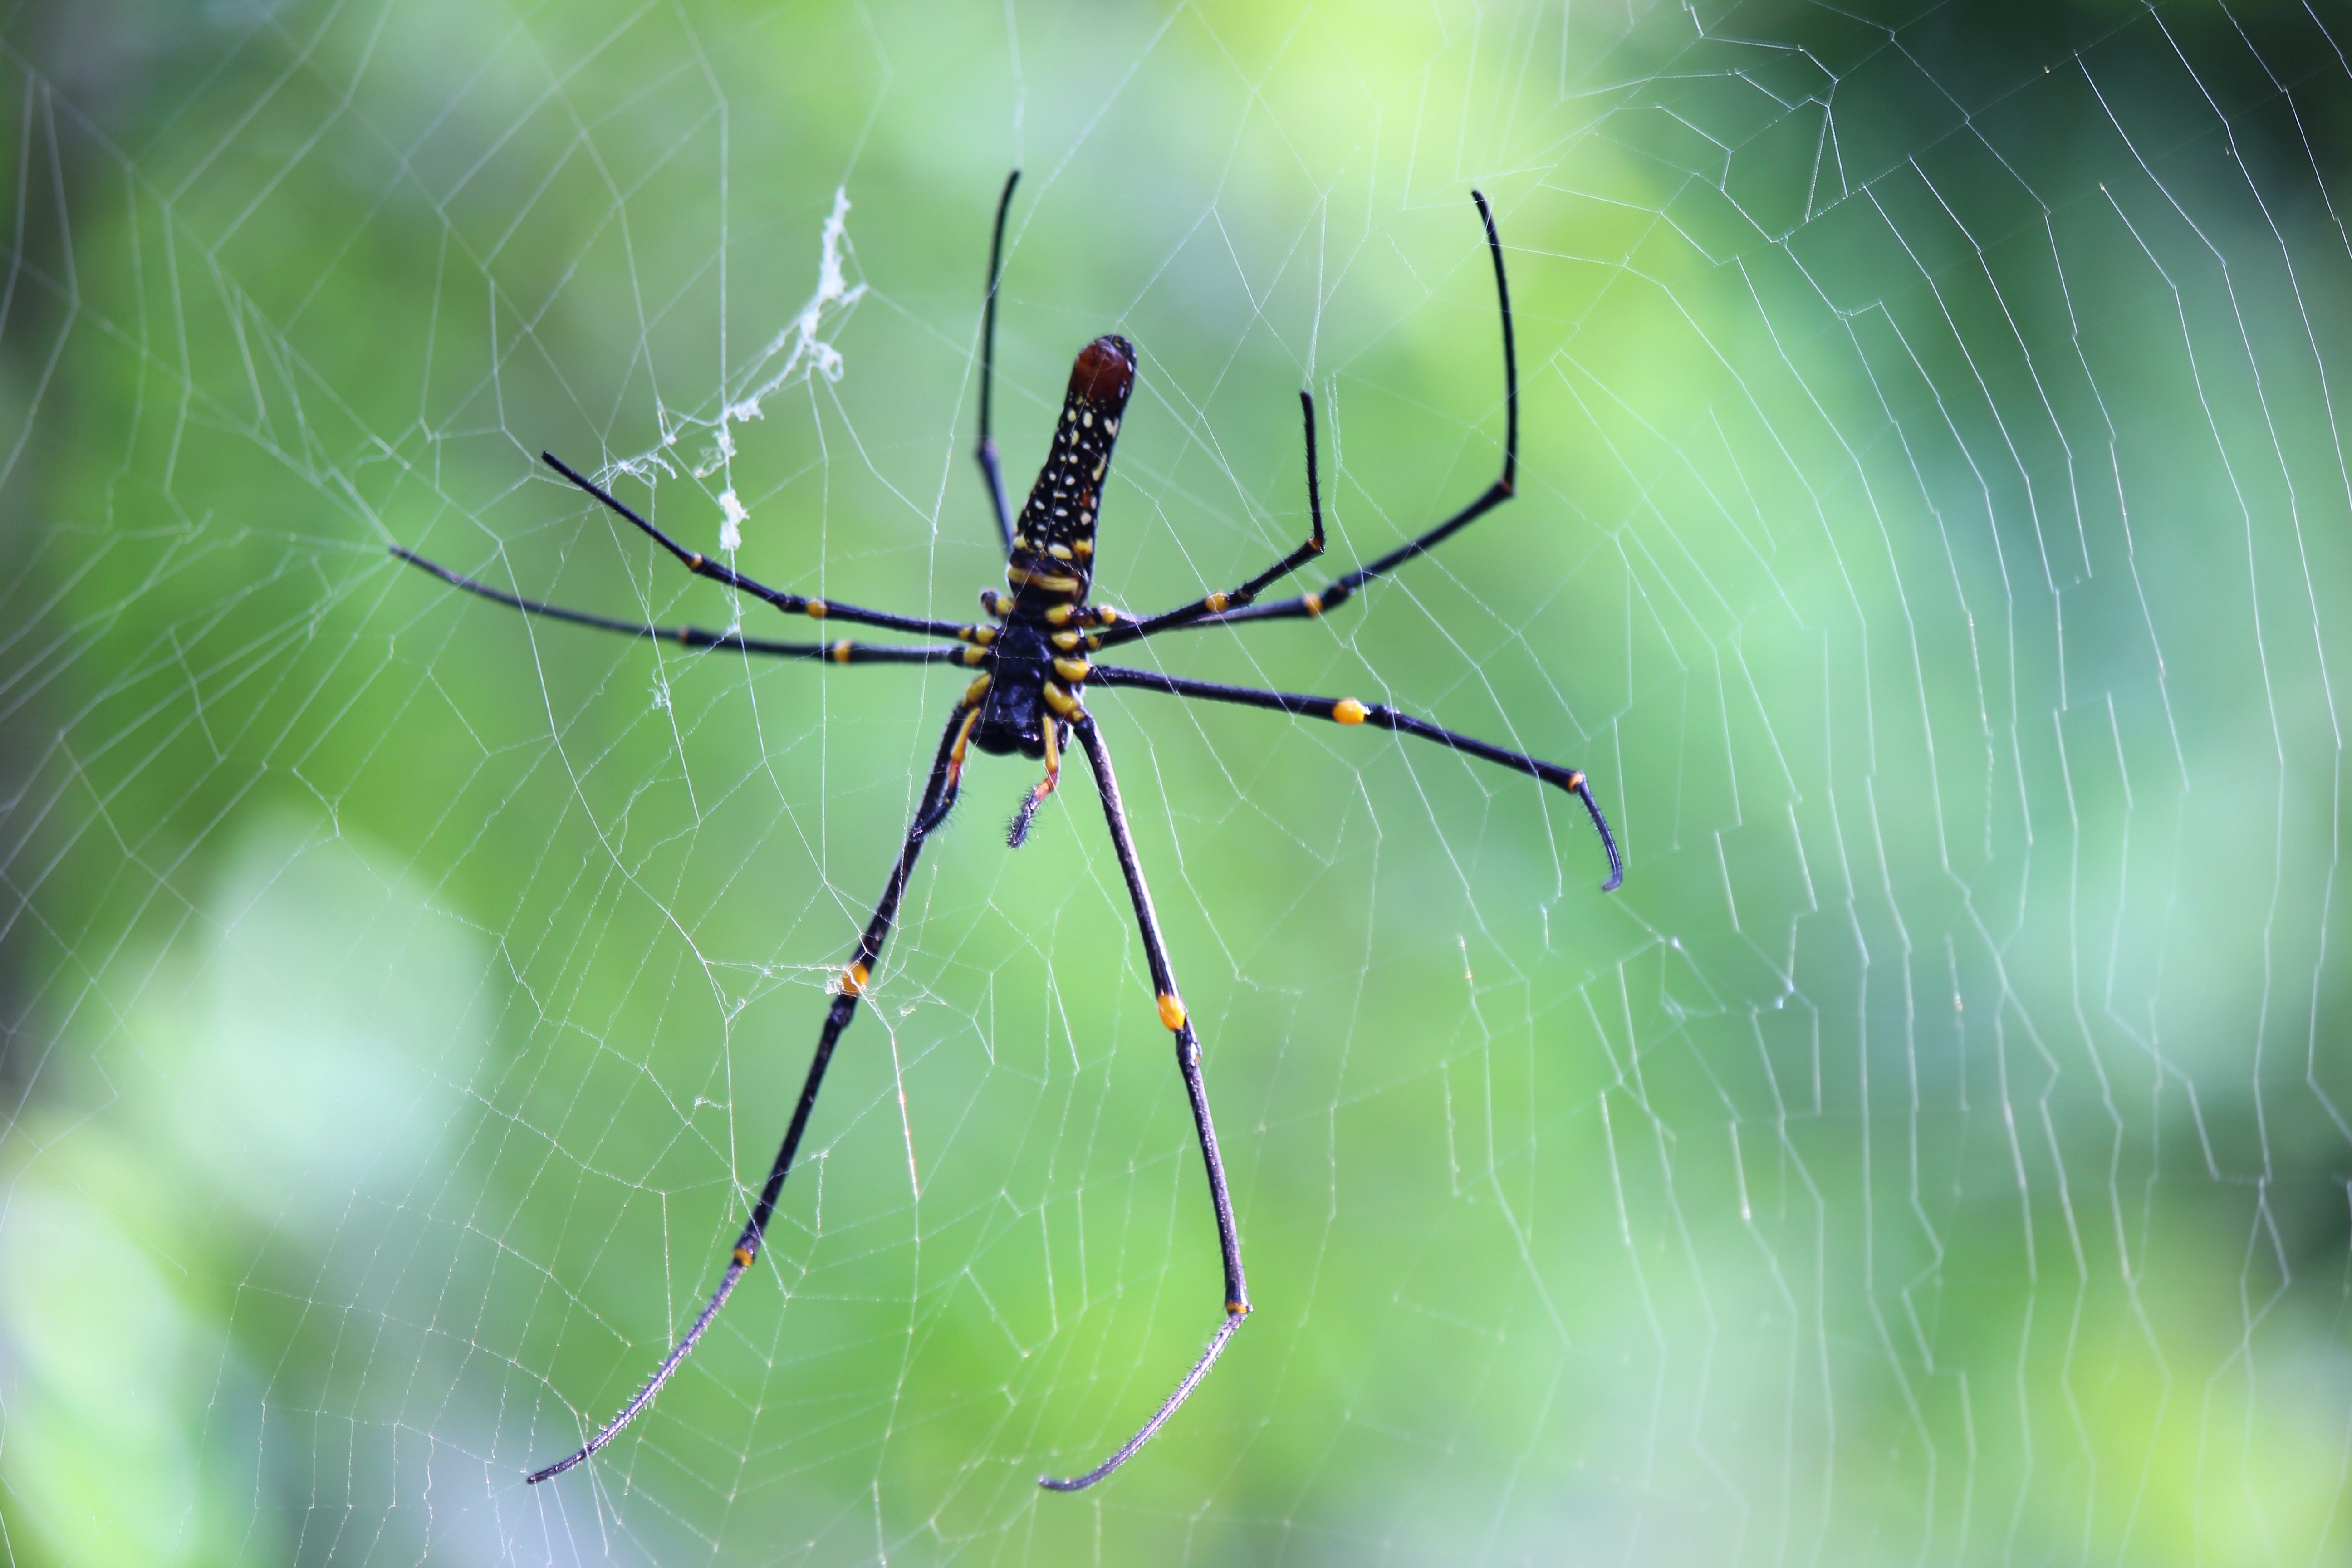
nature, web, green, fauna, invertebrate, spider web, close up, spider, arachnid, insects, argiope, pa, macro photography, arthropod, european garden spider, araneus, plant stem, orb weaver spider, yellow garden spider, the spider